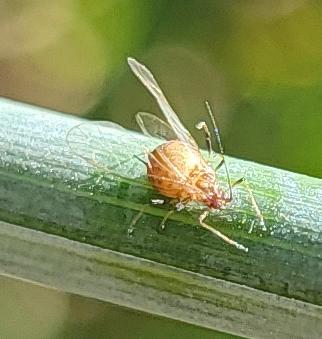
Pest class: english_grain_aphid